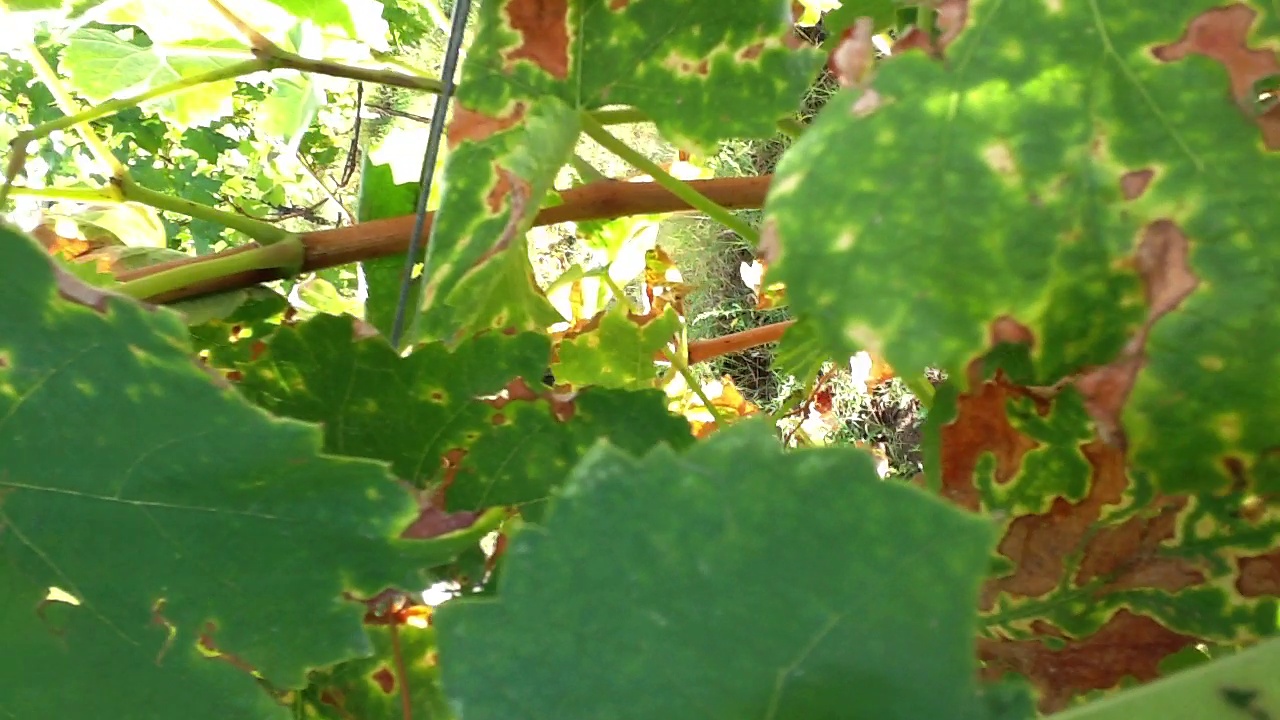
Label: esca